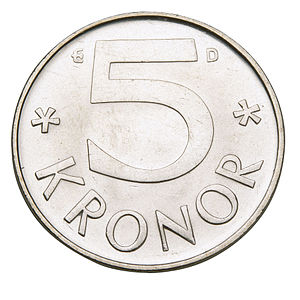
Svenske kronor
5 kronor fra 1976
Svenske kronor er den valuta, der bliver brugt i Sverige.